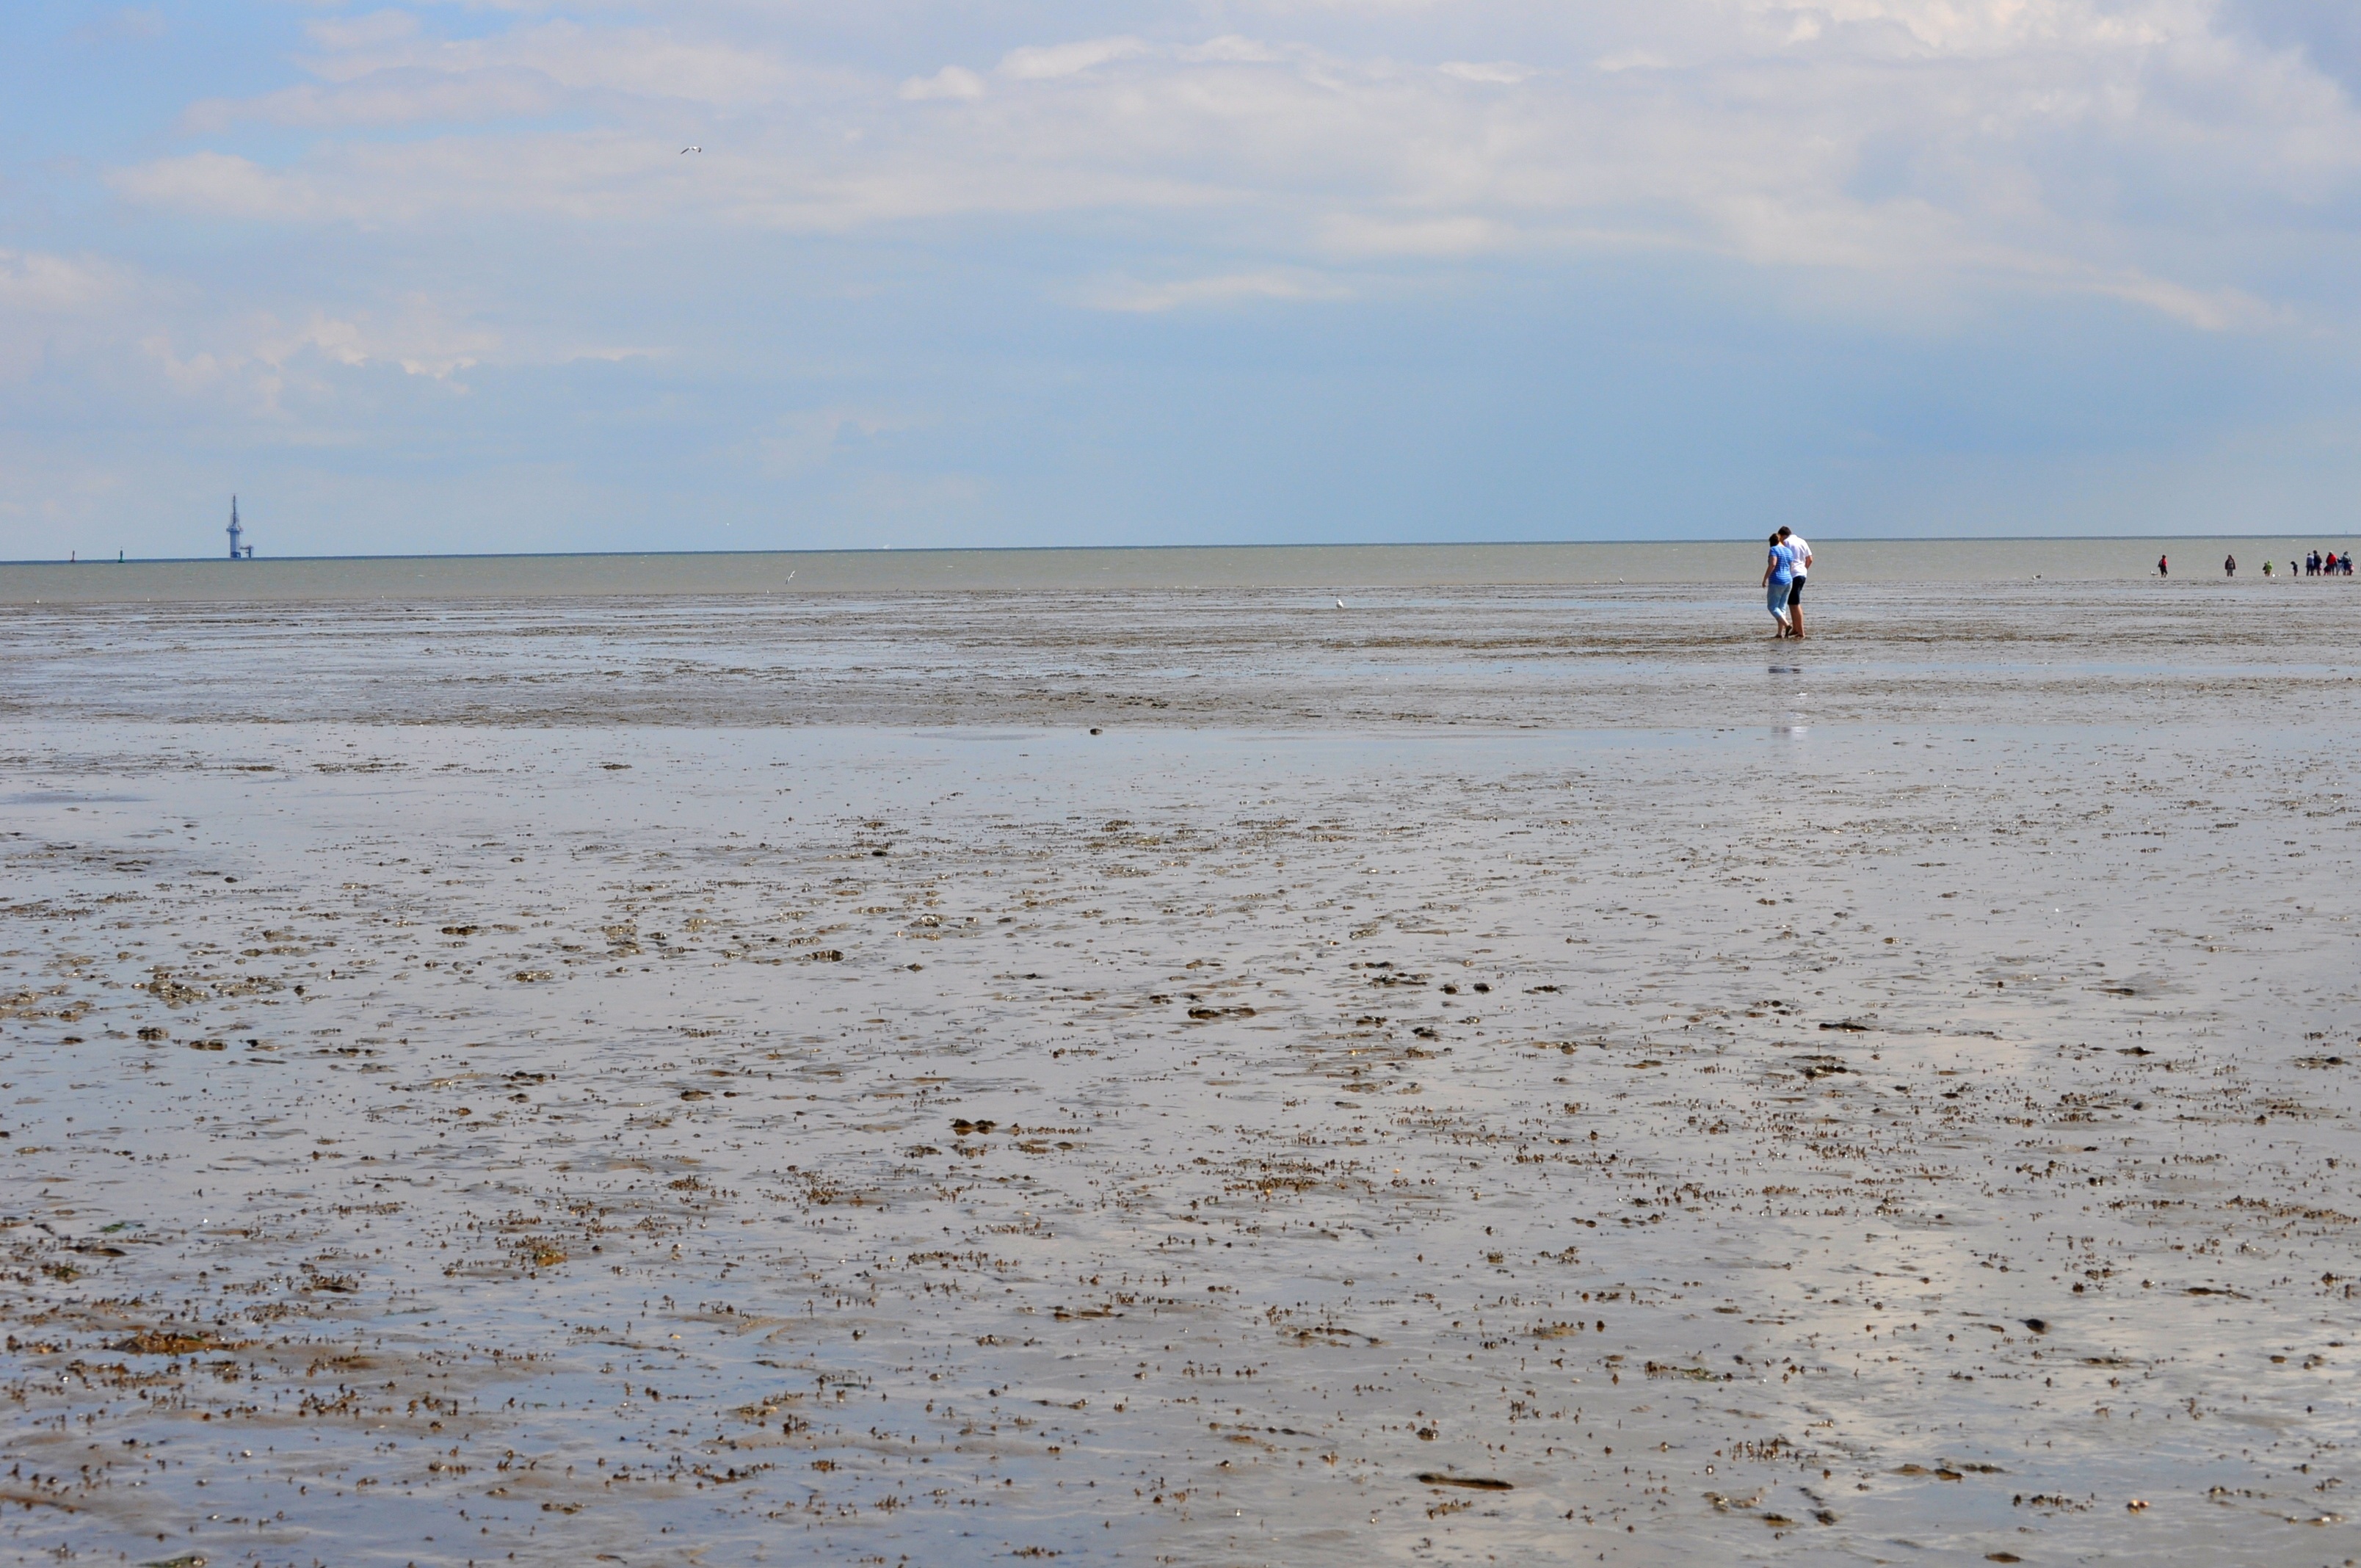
beach, sea, coast, water, sand, ocean, horizon, shore, wave, wind, walkway, bay, material, body of water, wetland, habitat, north sea, tides, ebb, watts, mudflat hiking, mudflat, natural environment